Cisco PIX

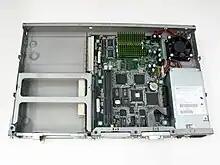
PIX 515 with top cover removed

The original NTI PIX and the PIX Classic had cases that were sourced from OEM provider Appro. All flash cards and the early encryption acceleration cards, the PIX-PL and PIX-PL2, were sourced from Productivity Enhancement Products (PEP). Later models had cases from Cisco OEM manufacturers.